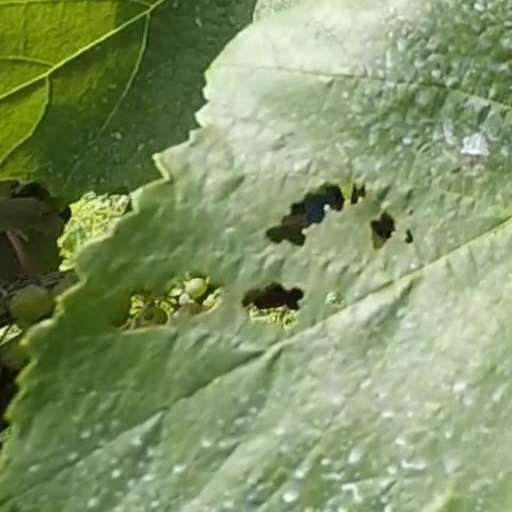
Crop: grape